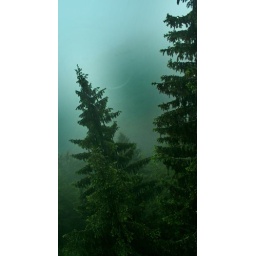
view from the cable car - suddenly we were covered in cloud